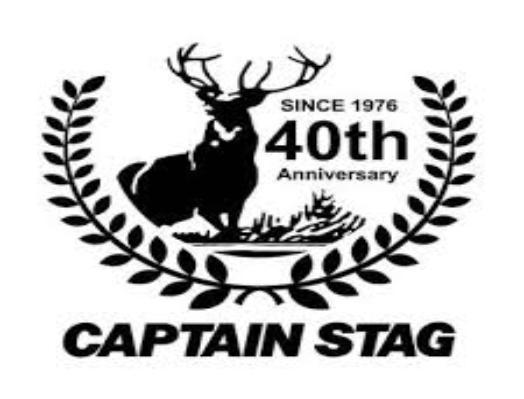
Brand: captain stag
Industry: Necessities